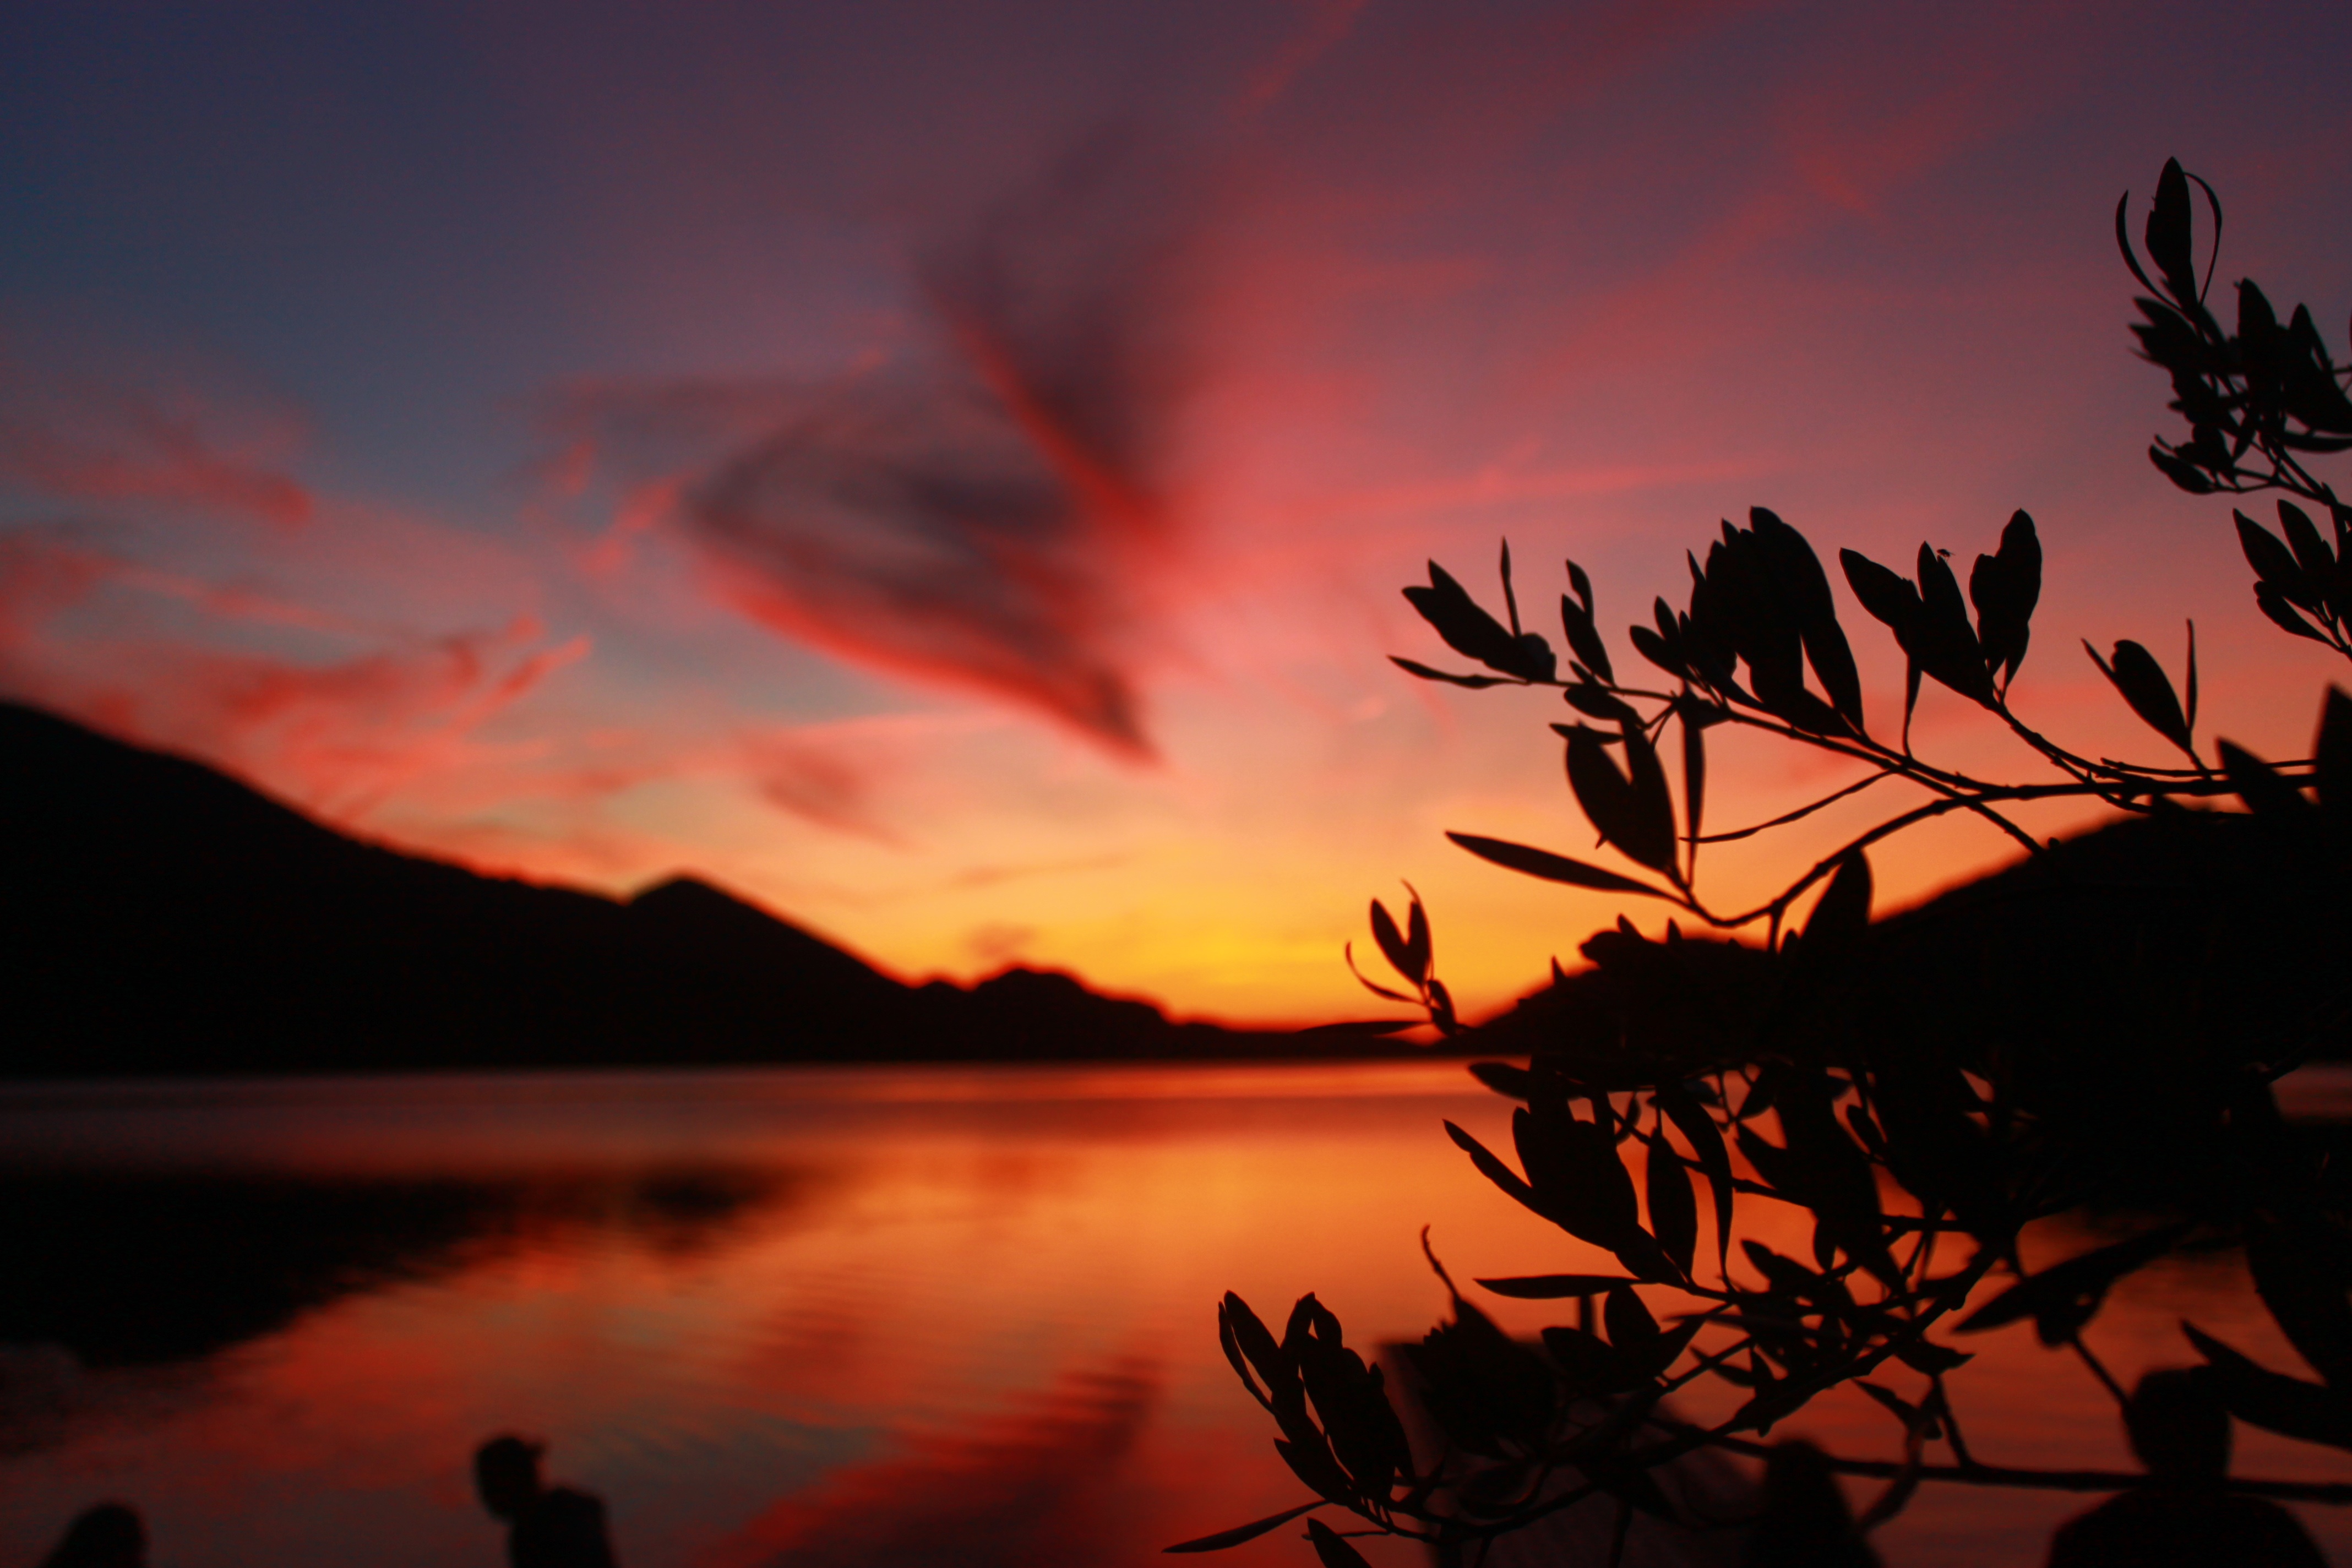
sea, nature, cloud, sky, sunrise, sunset, sunlight, morning, dawn, dusk, evening, reflection, afterglow, red sky at morning